Kazakhstan women's national volleyball team

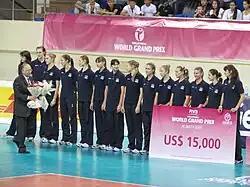
Kazakhstan women's national volleyball team. World Grand Prix 2011's preliminary round in Almaty

The Kazakhstan women's national volleyball team represents Kazakhstan in international volleyball competitions. The team qualified for the 2008 Summer Olympics by ending up in fifth place at the Olympic Qualifier in Japan.